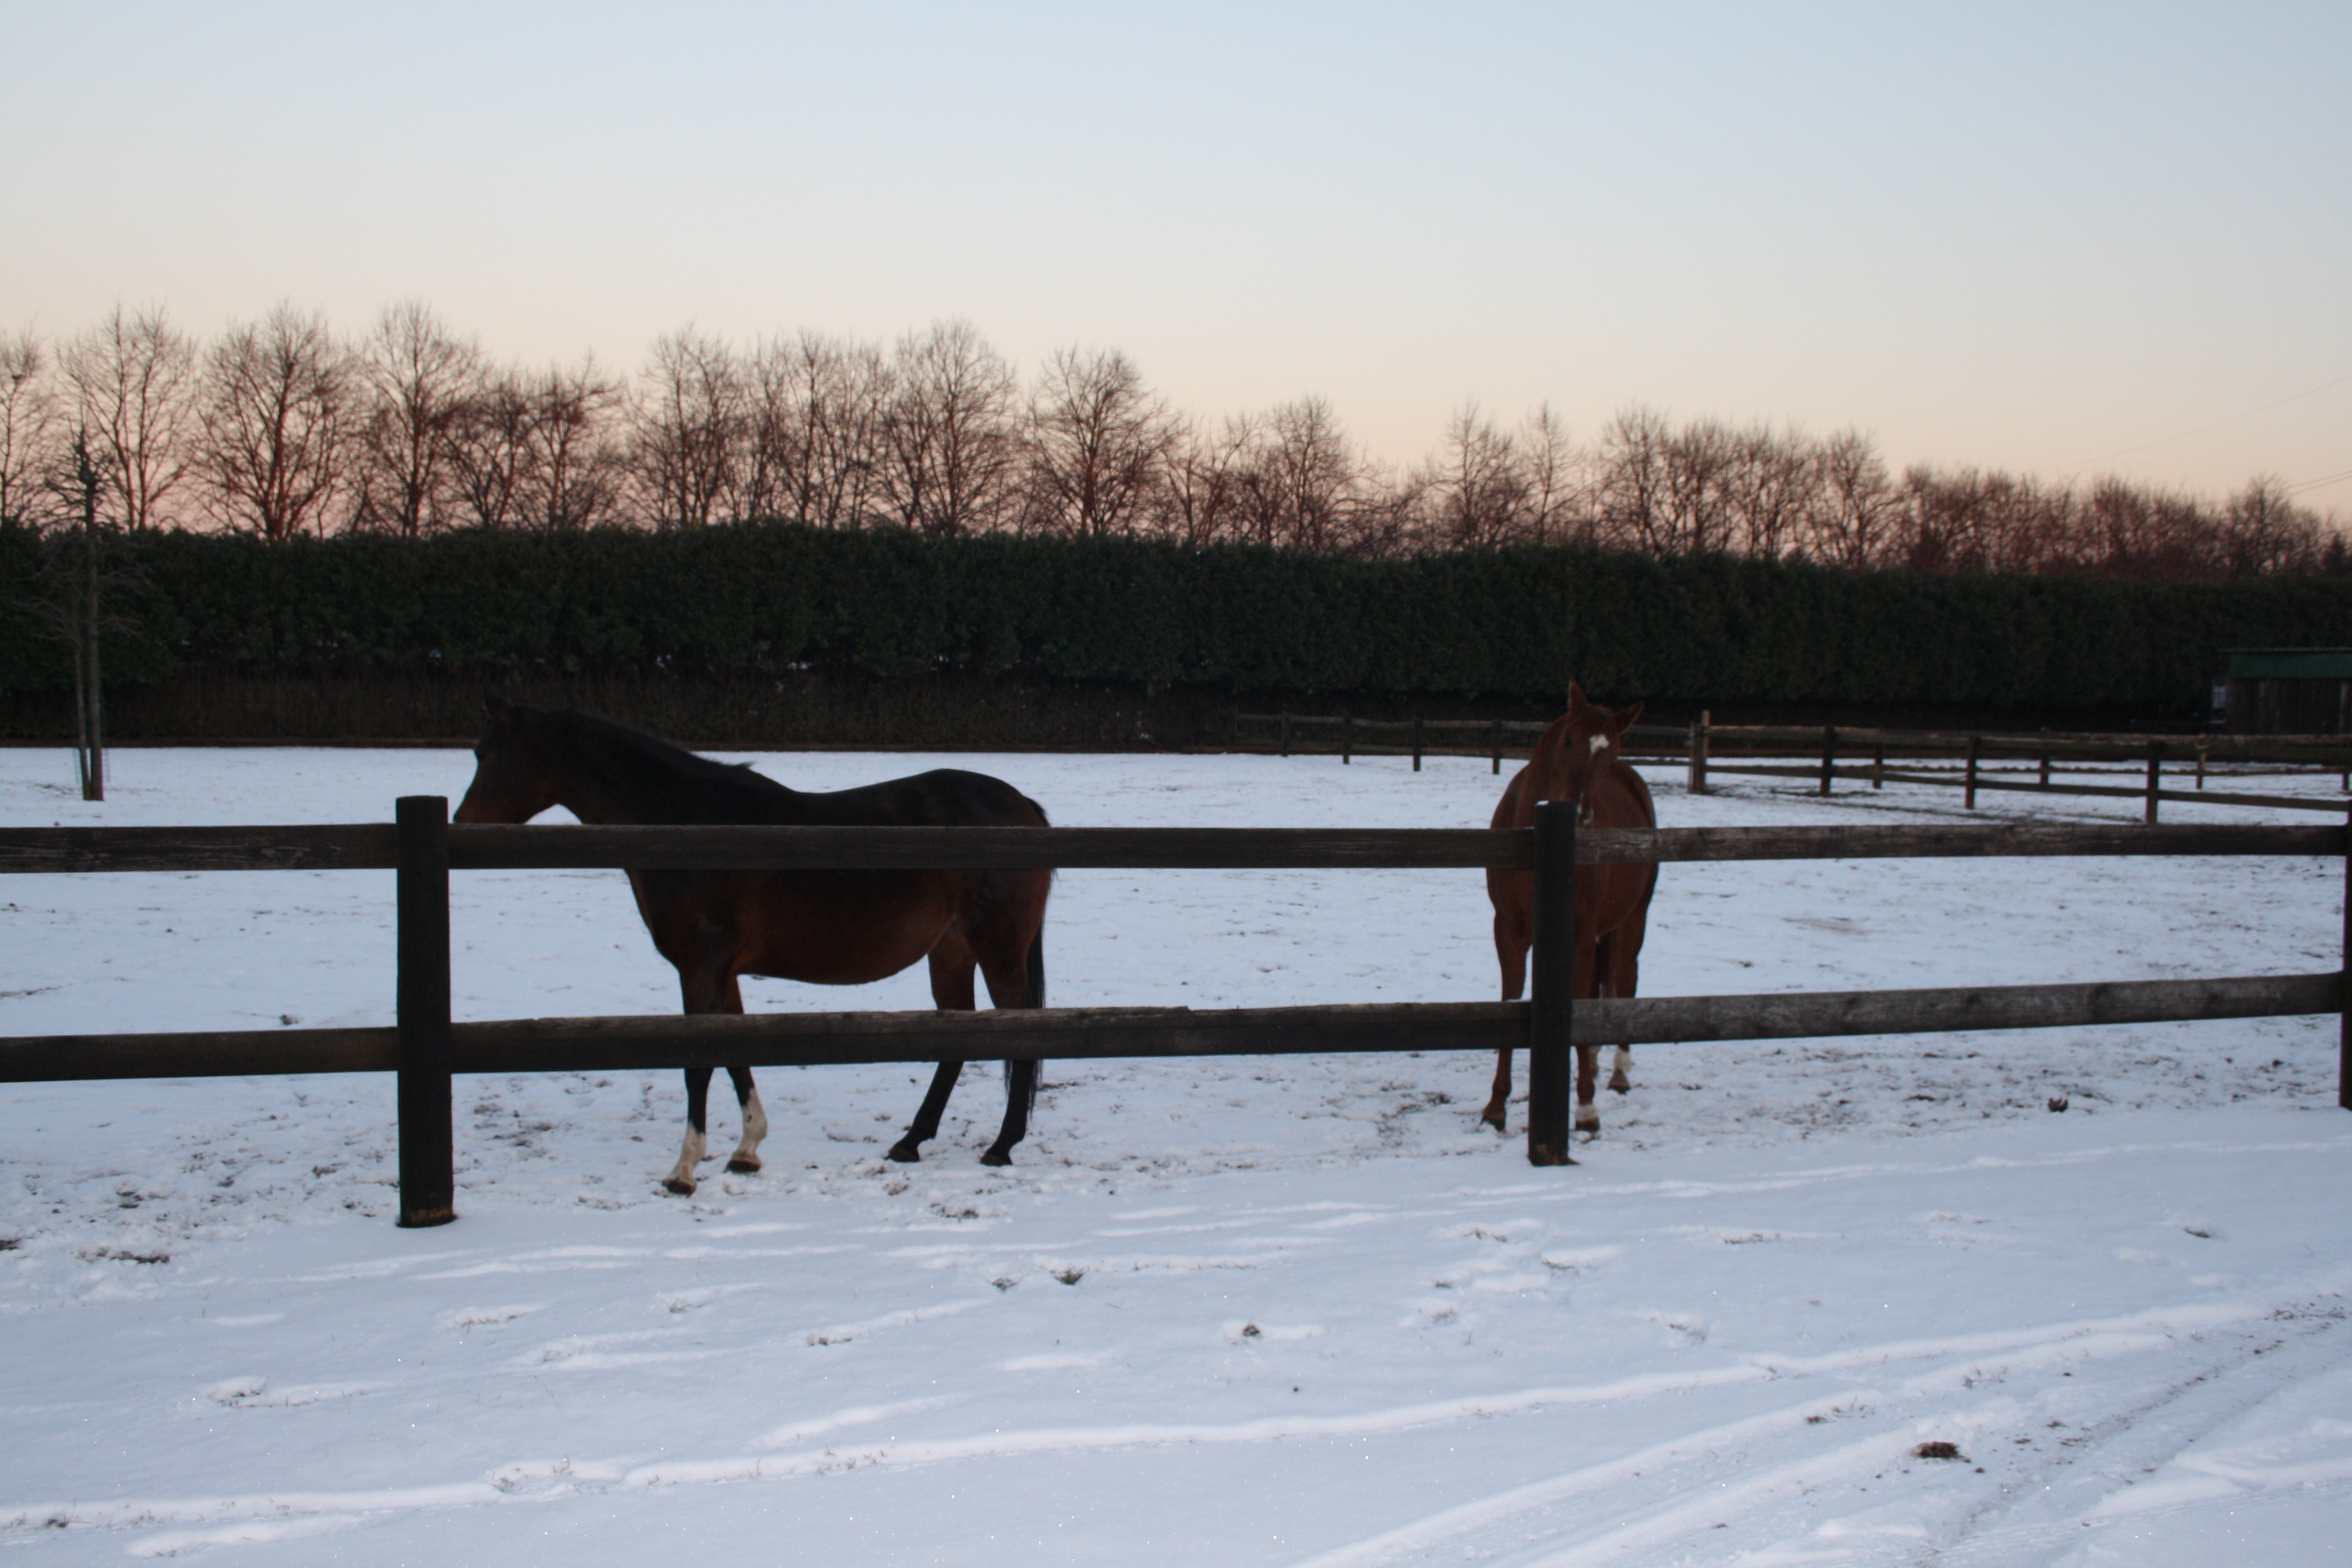
natural, horse, snow, winter, fence, mane, sky, mare, tree, ranch, pasture, stable, landscape, wildlife, stallion, mustang horse